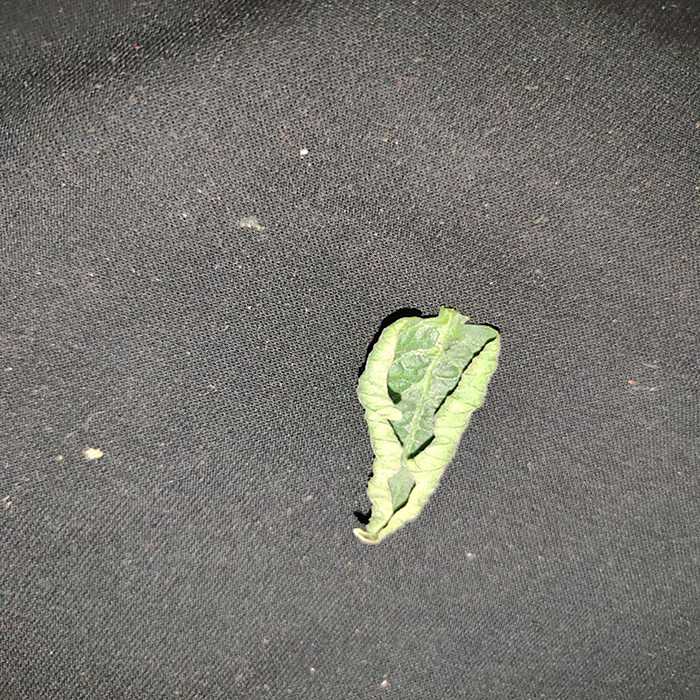
Plant: Tomato
Label: Tomato leaf curl virus